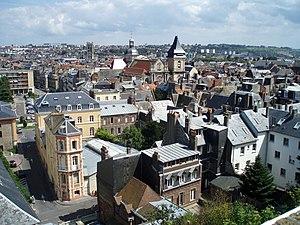
Dieppe est une cité canadienne du comté de Westmorland, au sud-est du Nouveau-Brunswick. Ses habitants s'appellent les Dieppois. Dieppe est située au cœur des Trois-Rivières, au bord de la rivière Petitcodiac, et forme la partie majoritairement francophone du Grand Moncton. Elle est également la plus grande ville majoritairement francophone à l'extérieur du Québec.